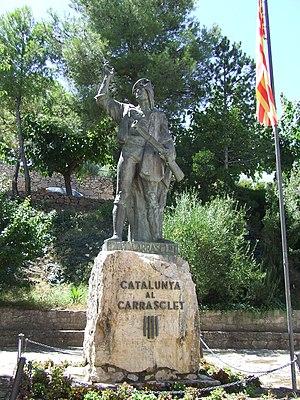
Pere Joan Barcelo, plus connu sous le sobriquet de Carasquet, né à Capçanes, Province de Tarragone en 1682 et mort à l'île de Reinach, Alsace le 4 septembre 1743, est un guérillero et militaire catalan exilé à Vienne, Archiduché d'Autriche.